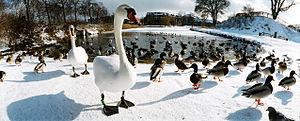
Lomography est une entreprise autrichienne Lomographische AG qui fabrique et commercialise des produits et services dans le domaine de la photographie argentique.